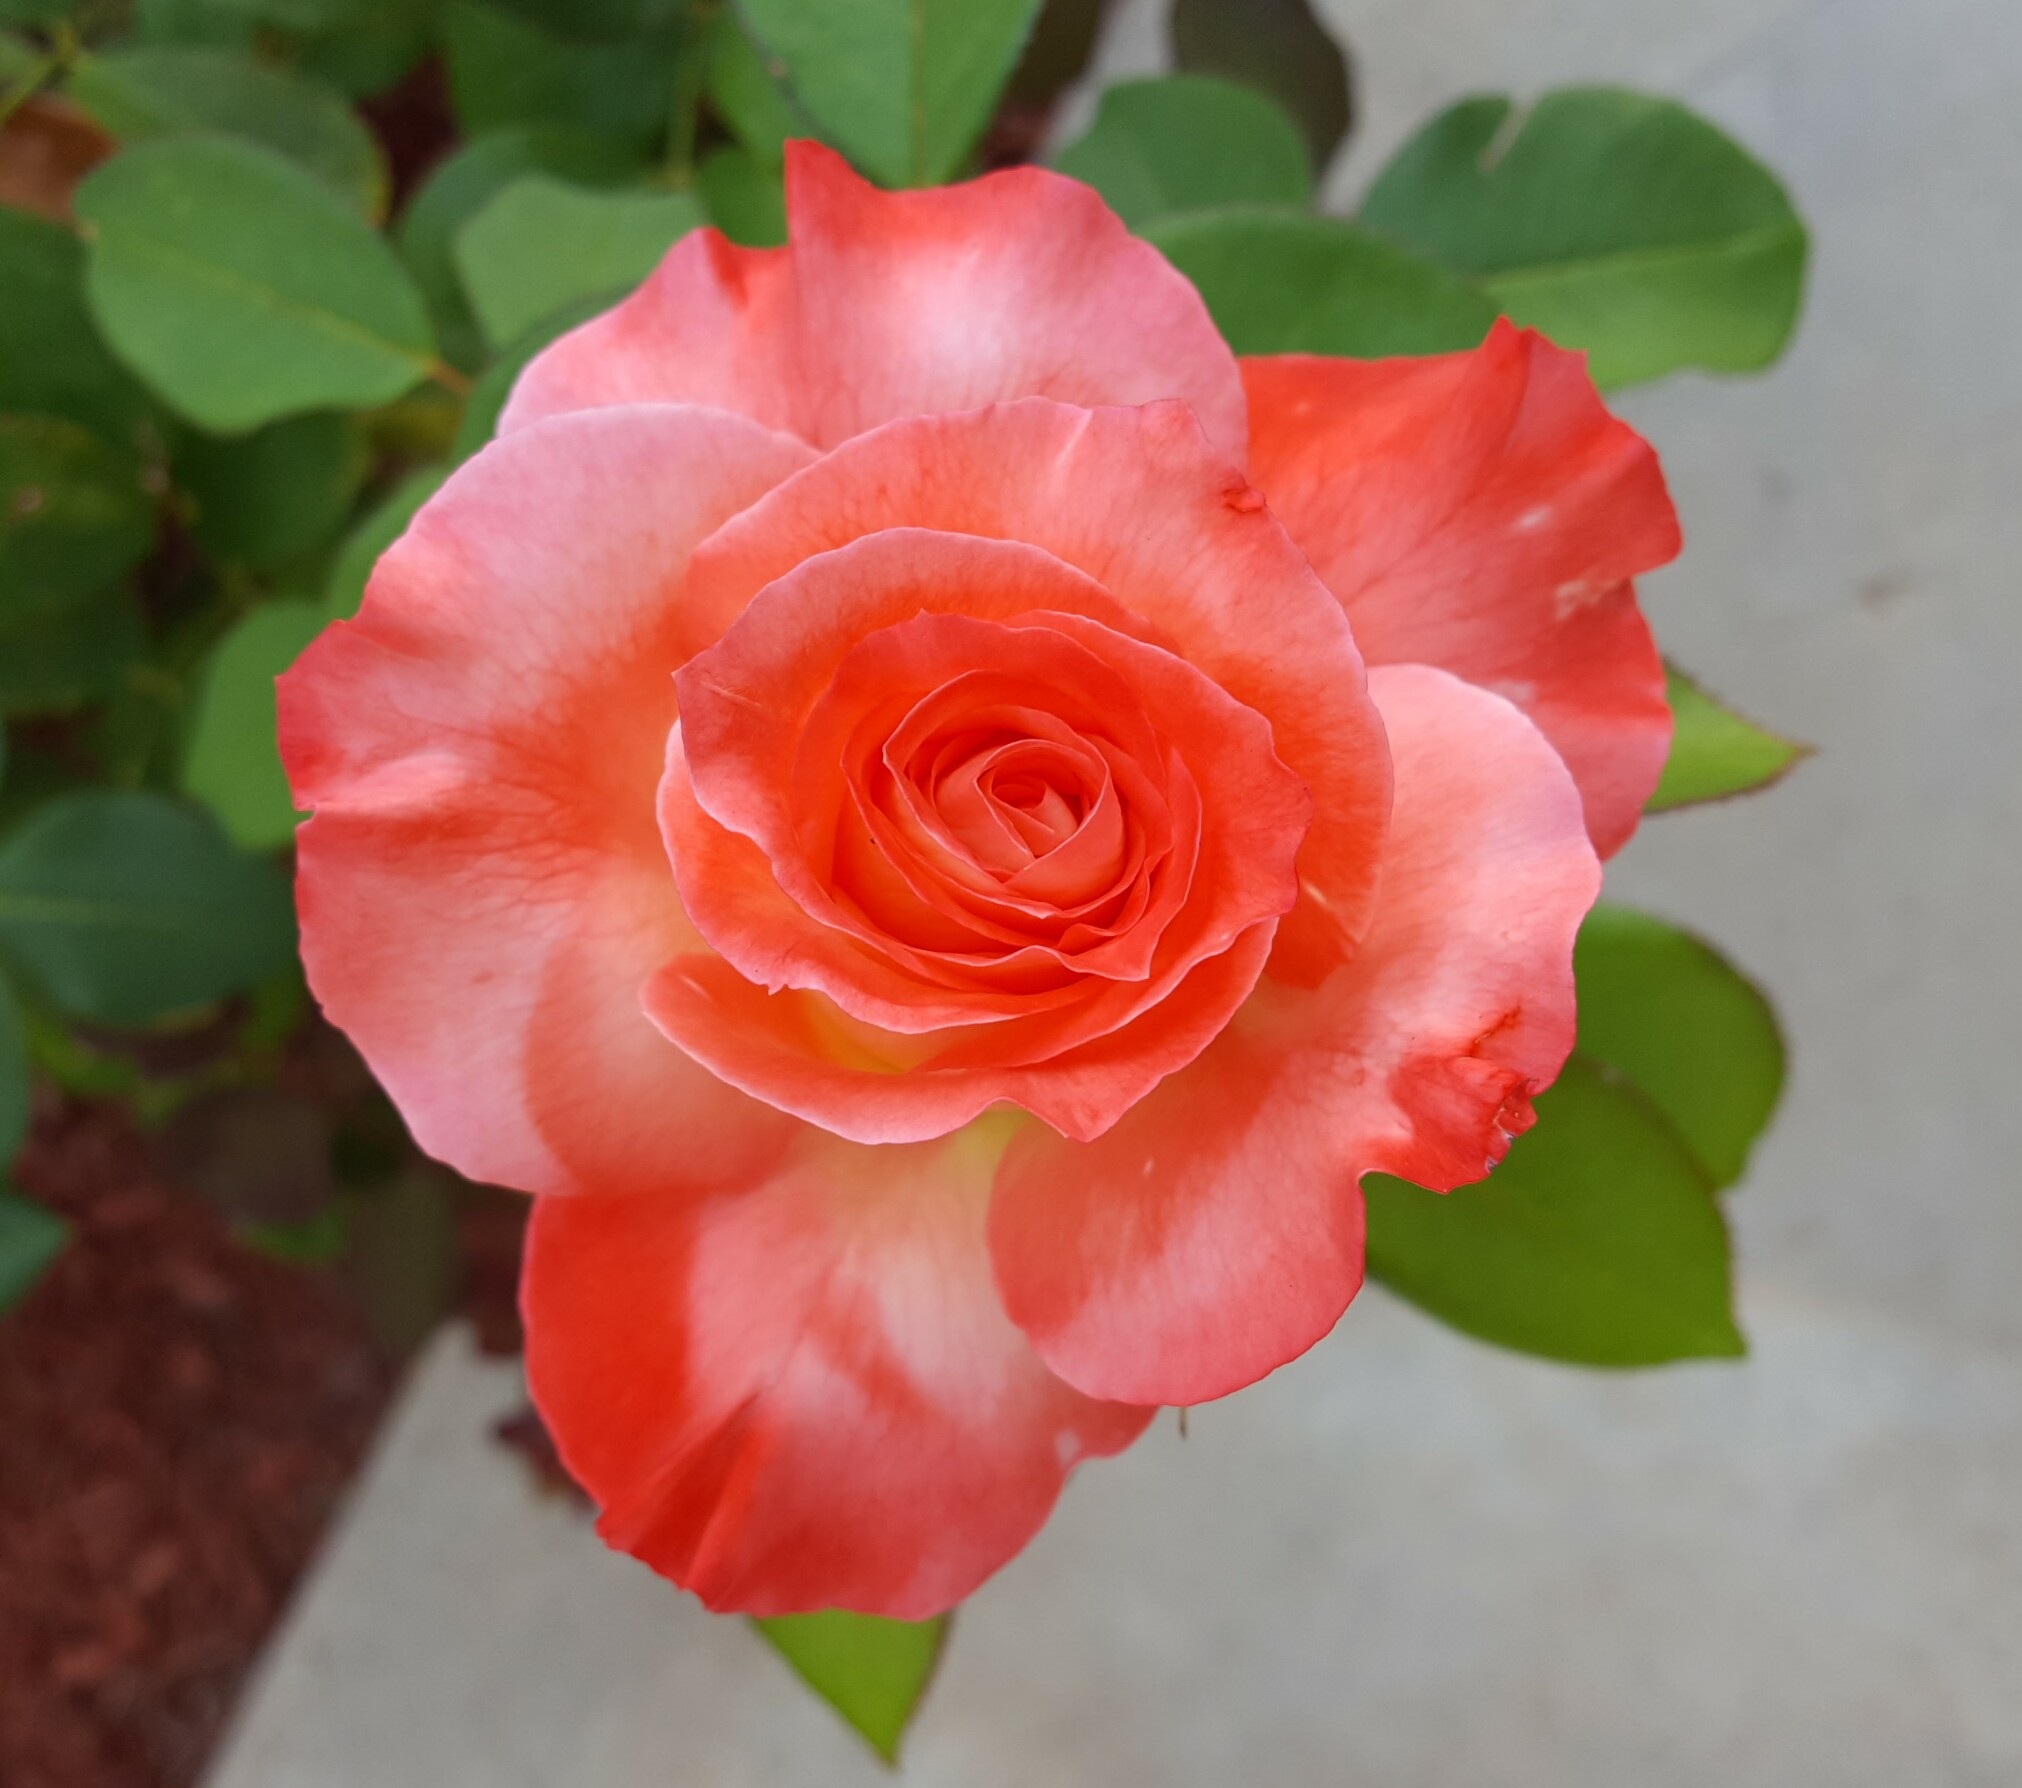
plant, flower, petal, bloom, rose, red, pink, flora, floribunda, macro photography, flowering plant, garden roses, rose family, brigadoon, land plant, japanese camellia